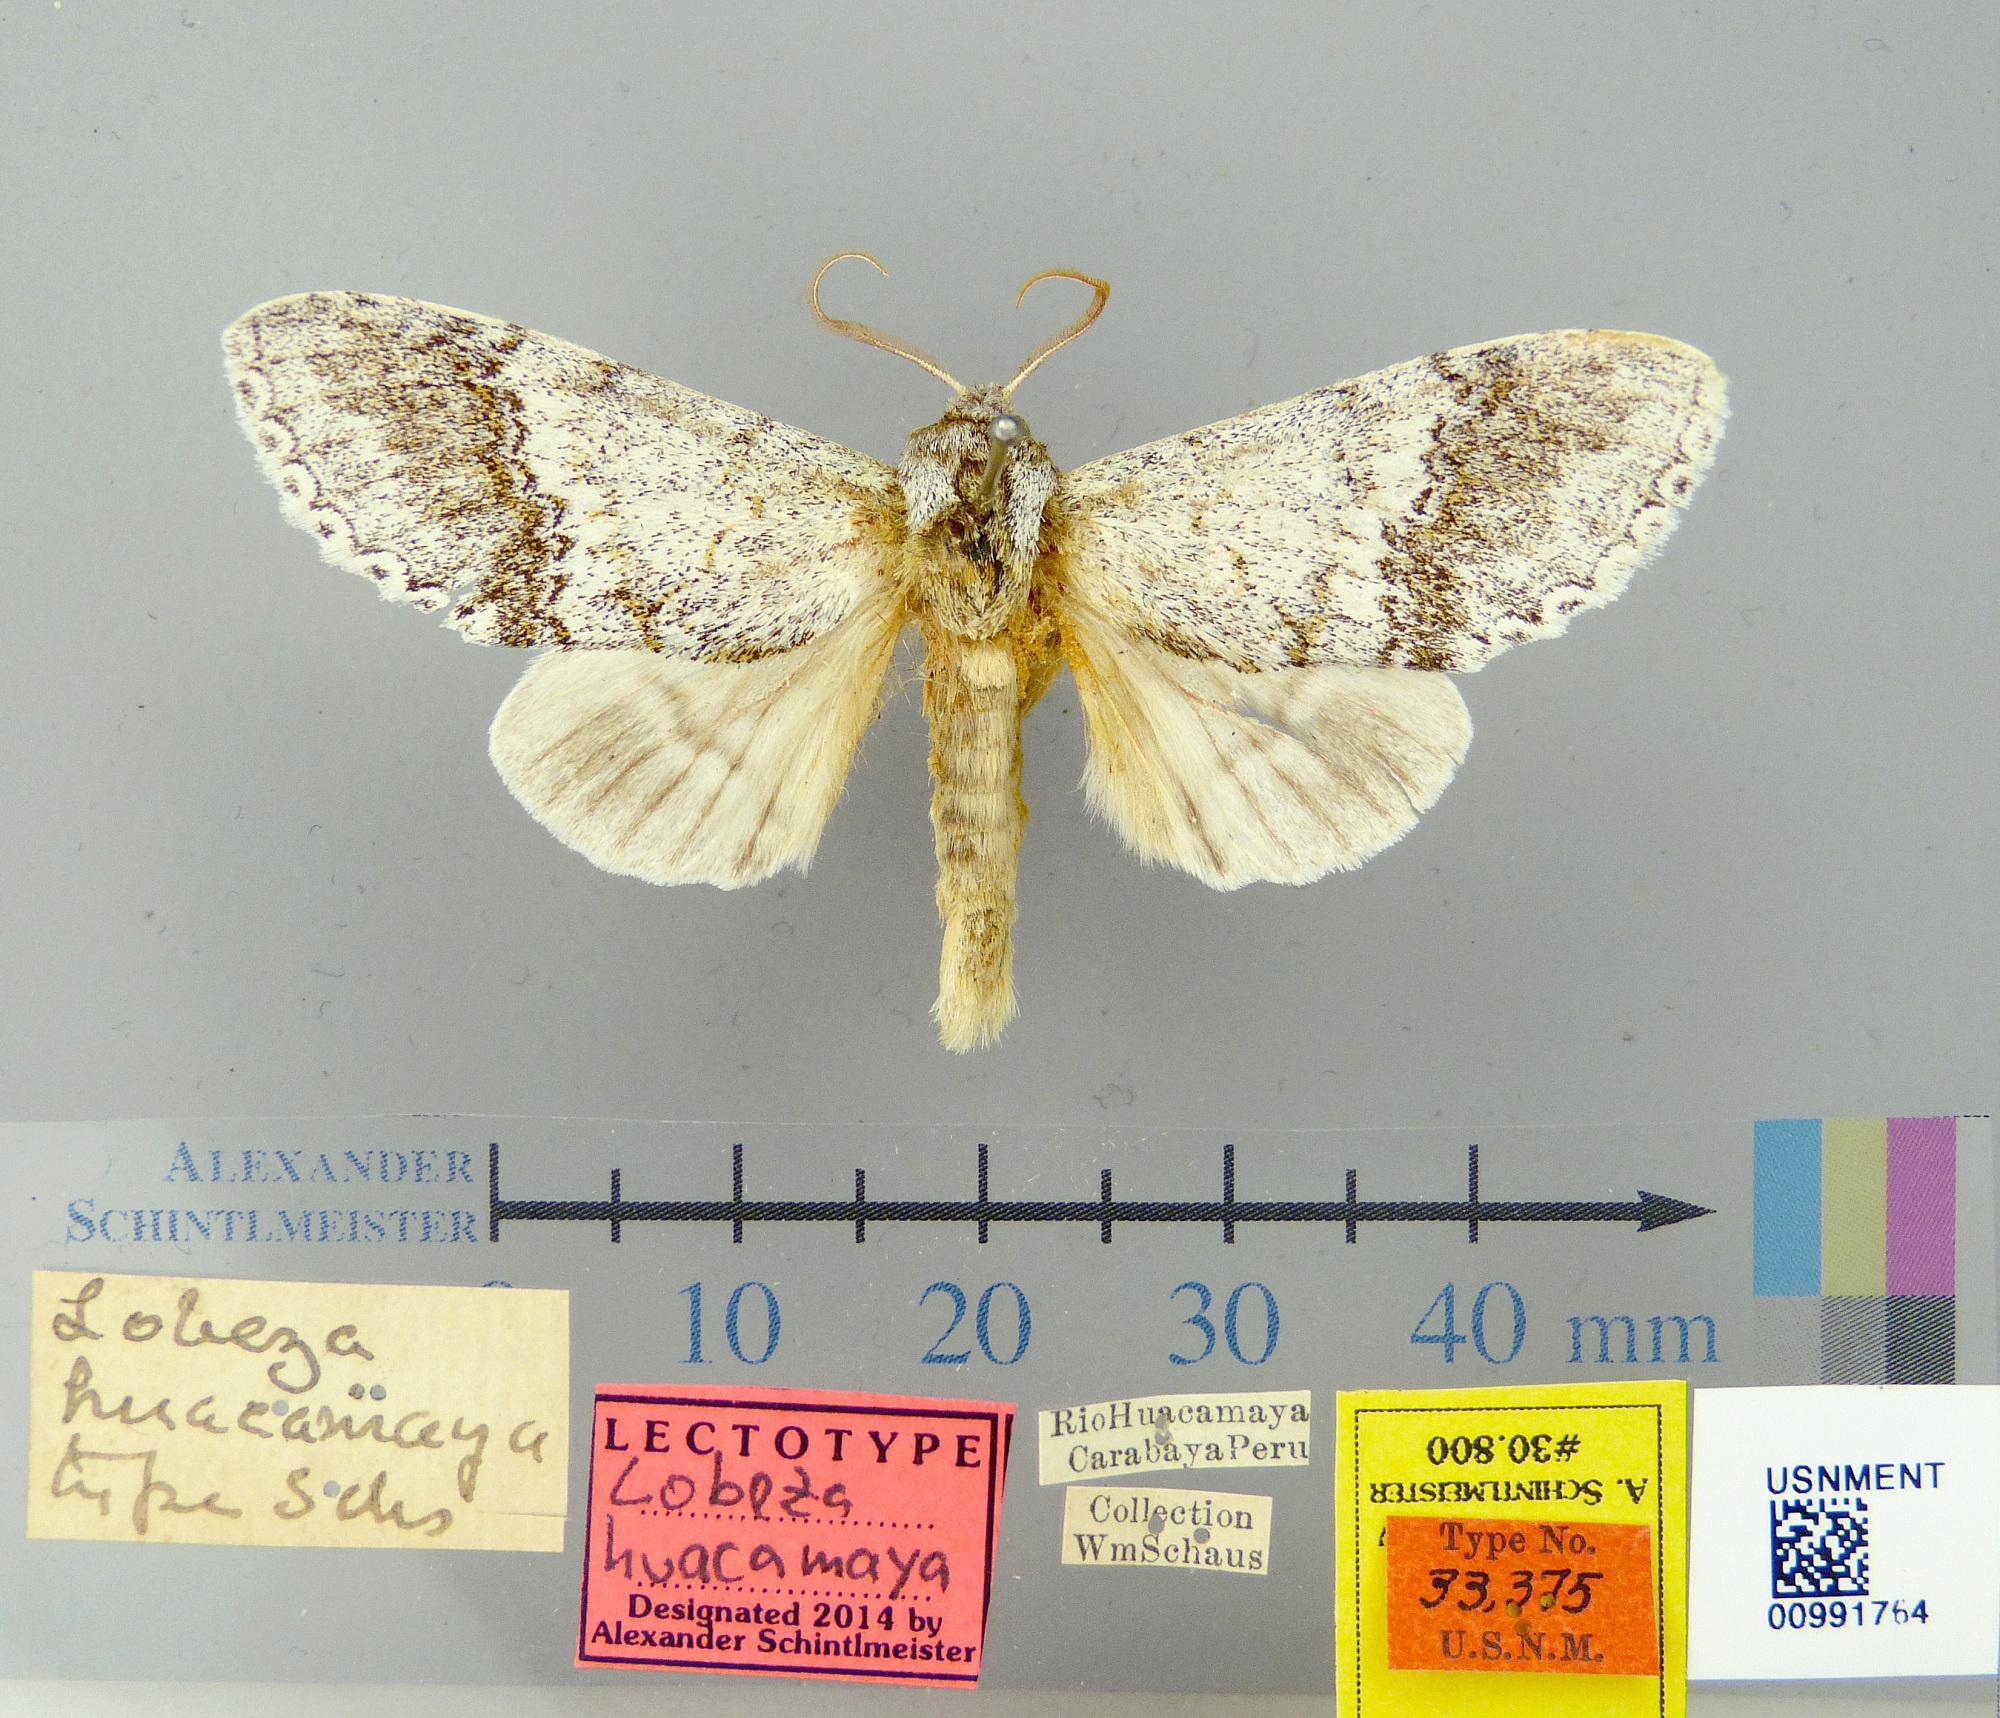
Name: Lobeza huacamaya
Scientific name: Lobeza huacamaya Schaus, 1928
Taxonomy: Animalia, Arthropoda, Insecta, Lepidoptera, Notodontidae
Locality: Rio Huacamayo; Carabaya, Cusco, Peru